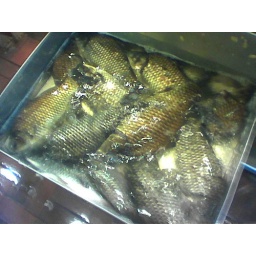
Live wriggling fish in a desk drawer being sold as the catch of the day.